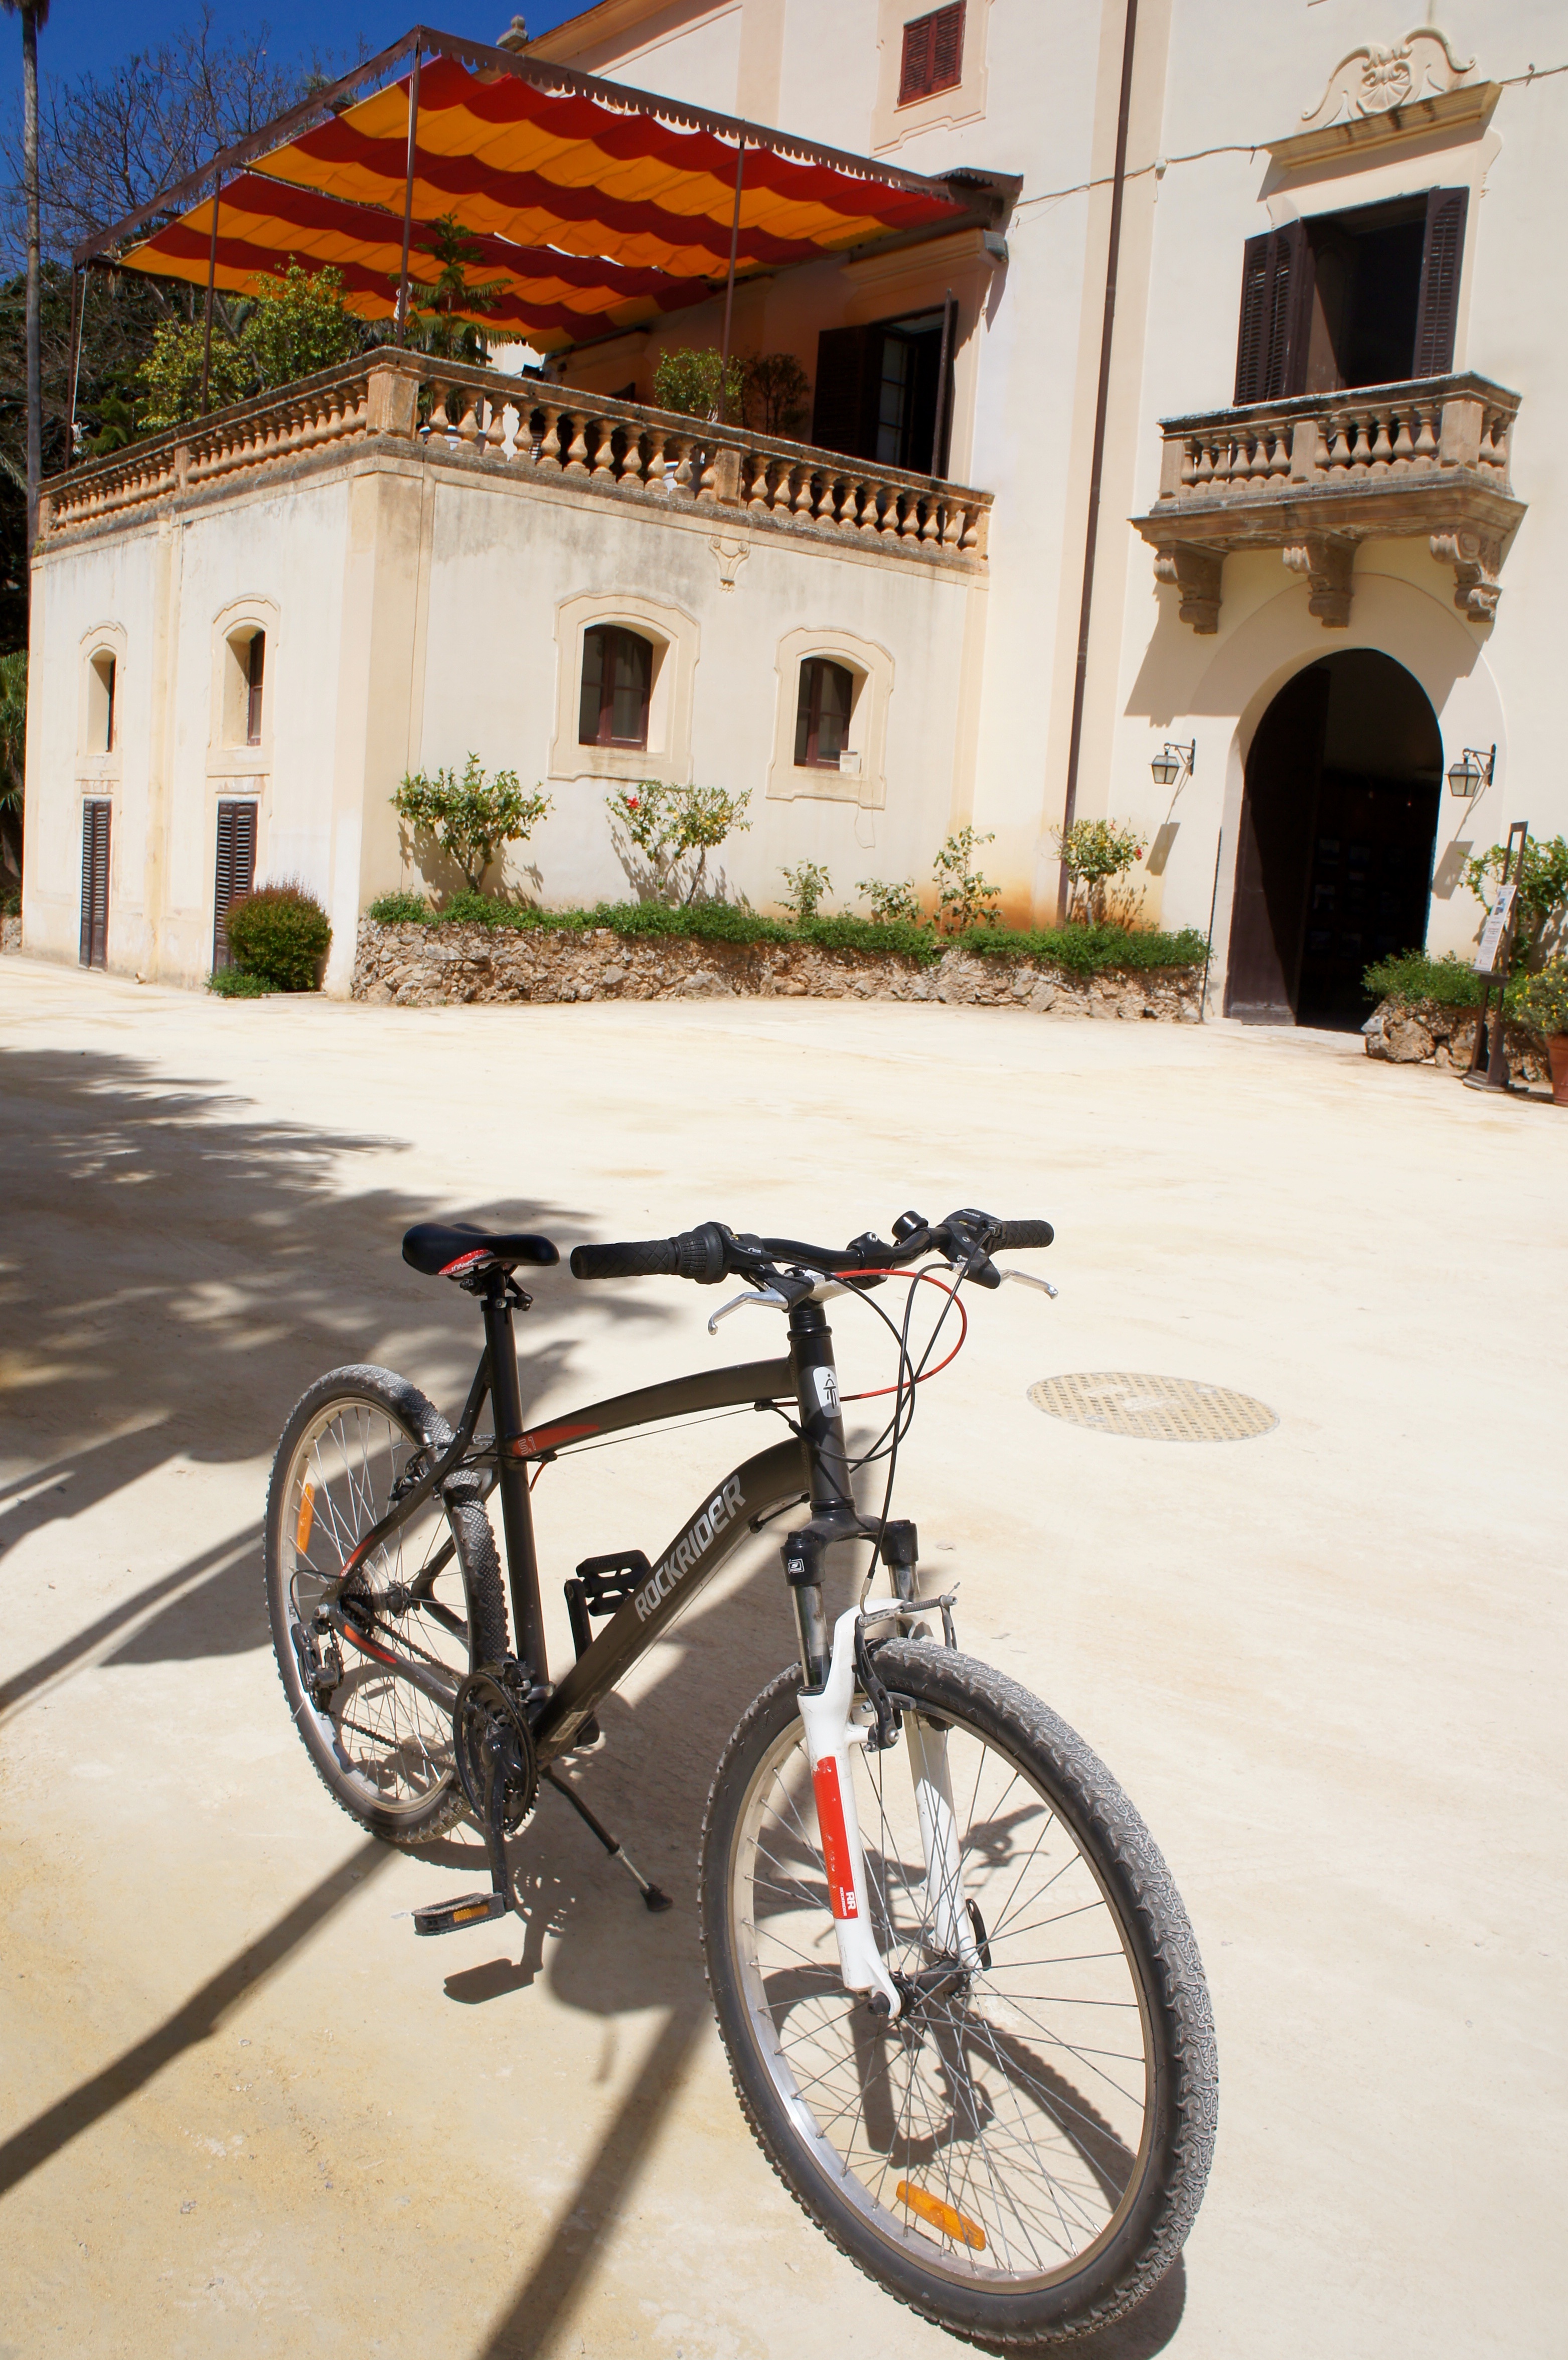
bicycle, vehicle, sports equipment, mountain bike, sicily, palermo, land vehicle, bicycle motocross